List of American heiresses

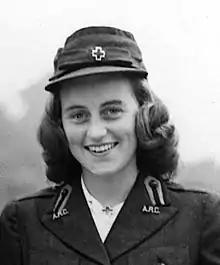
Kathleen Cavendish, Marchioness of Hartington ("née" Kathleen Agnes Kennedy)

Beatrice Forbes, Countess of Granard ("née" Beatrice Mills) on 14 January 1909